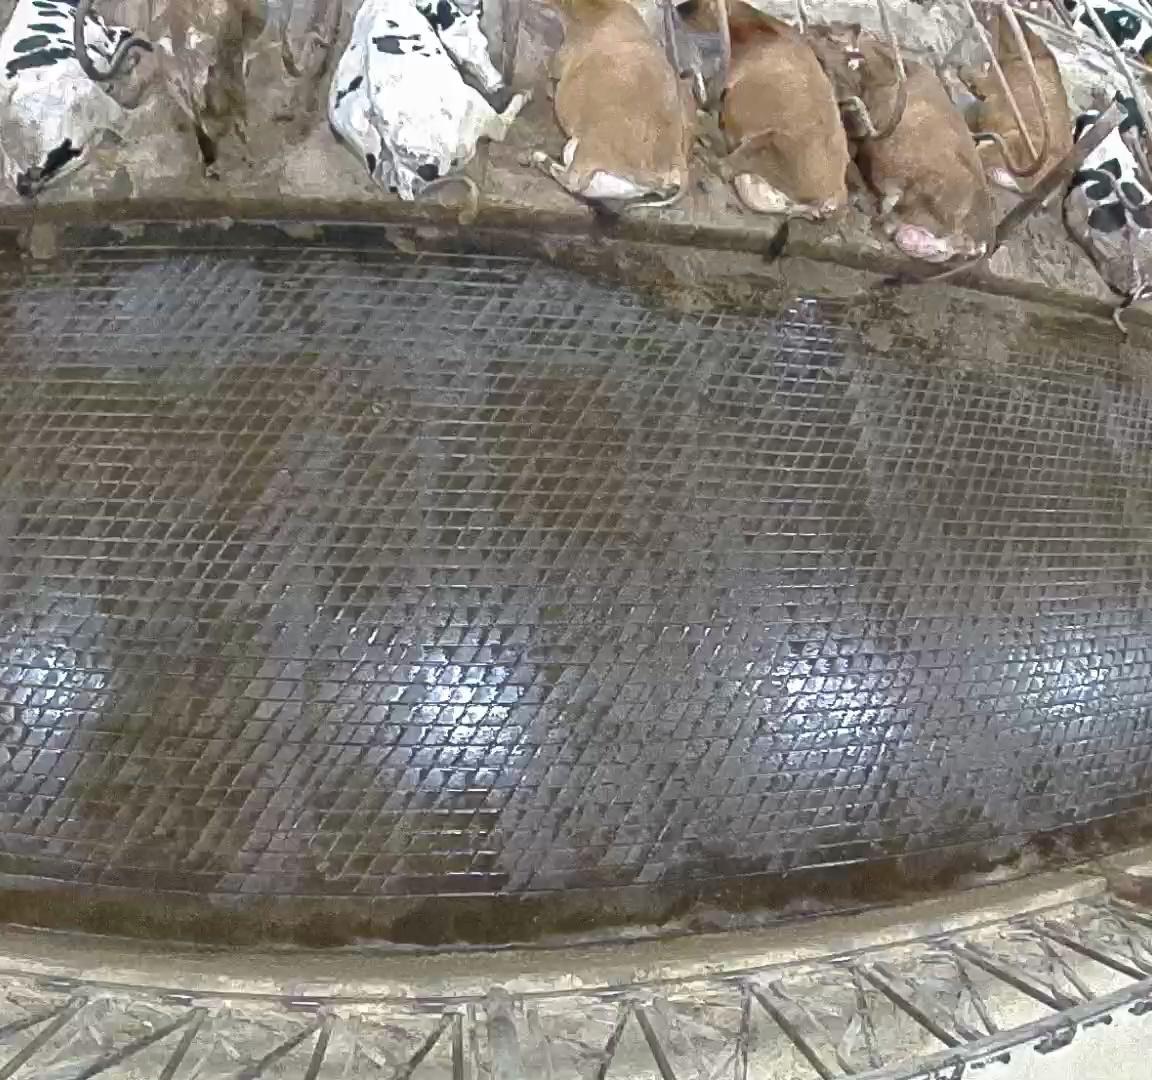
Number of cows: 8